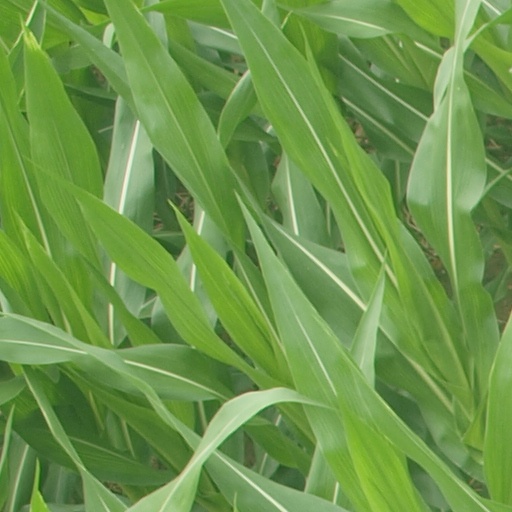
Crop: maize; corn